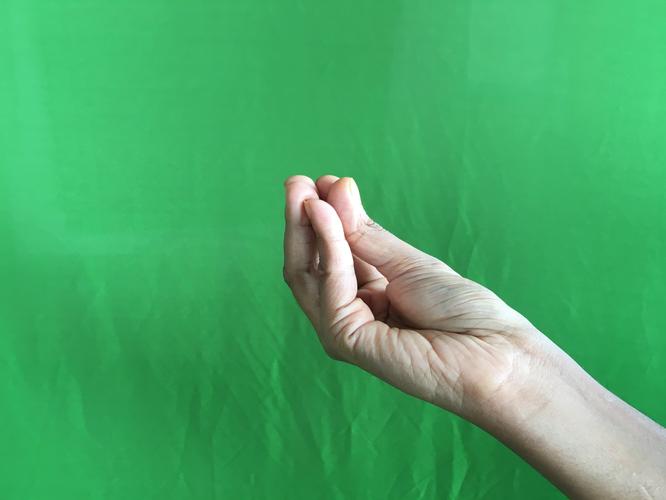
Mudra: Mukulam
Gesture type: single_hand